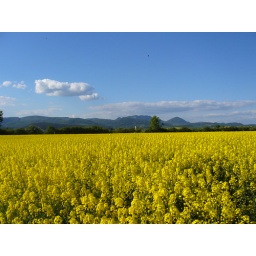
Slovakia: Valley along river Vah. Cute village Bolesov in the middle. Attractive rocks with castle Vrsatec on the background.